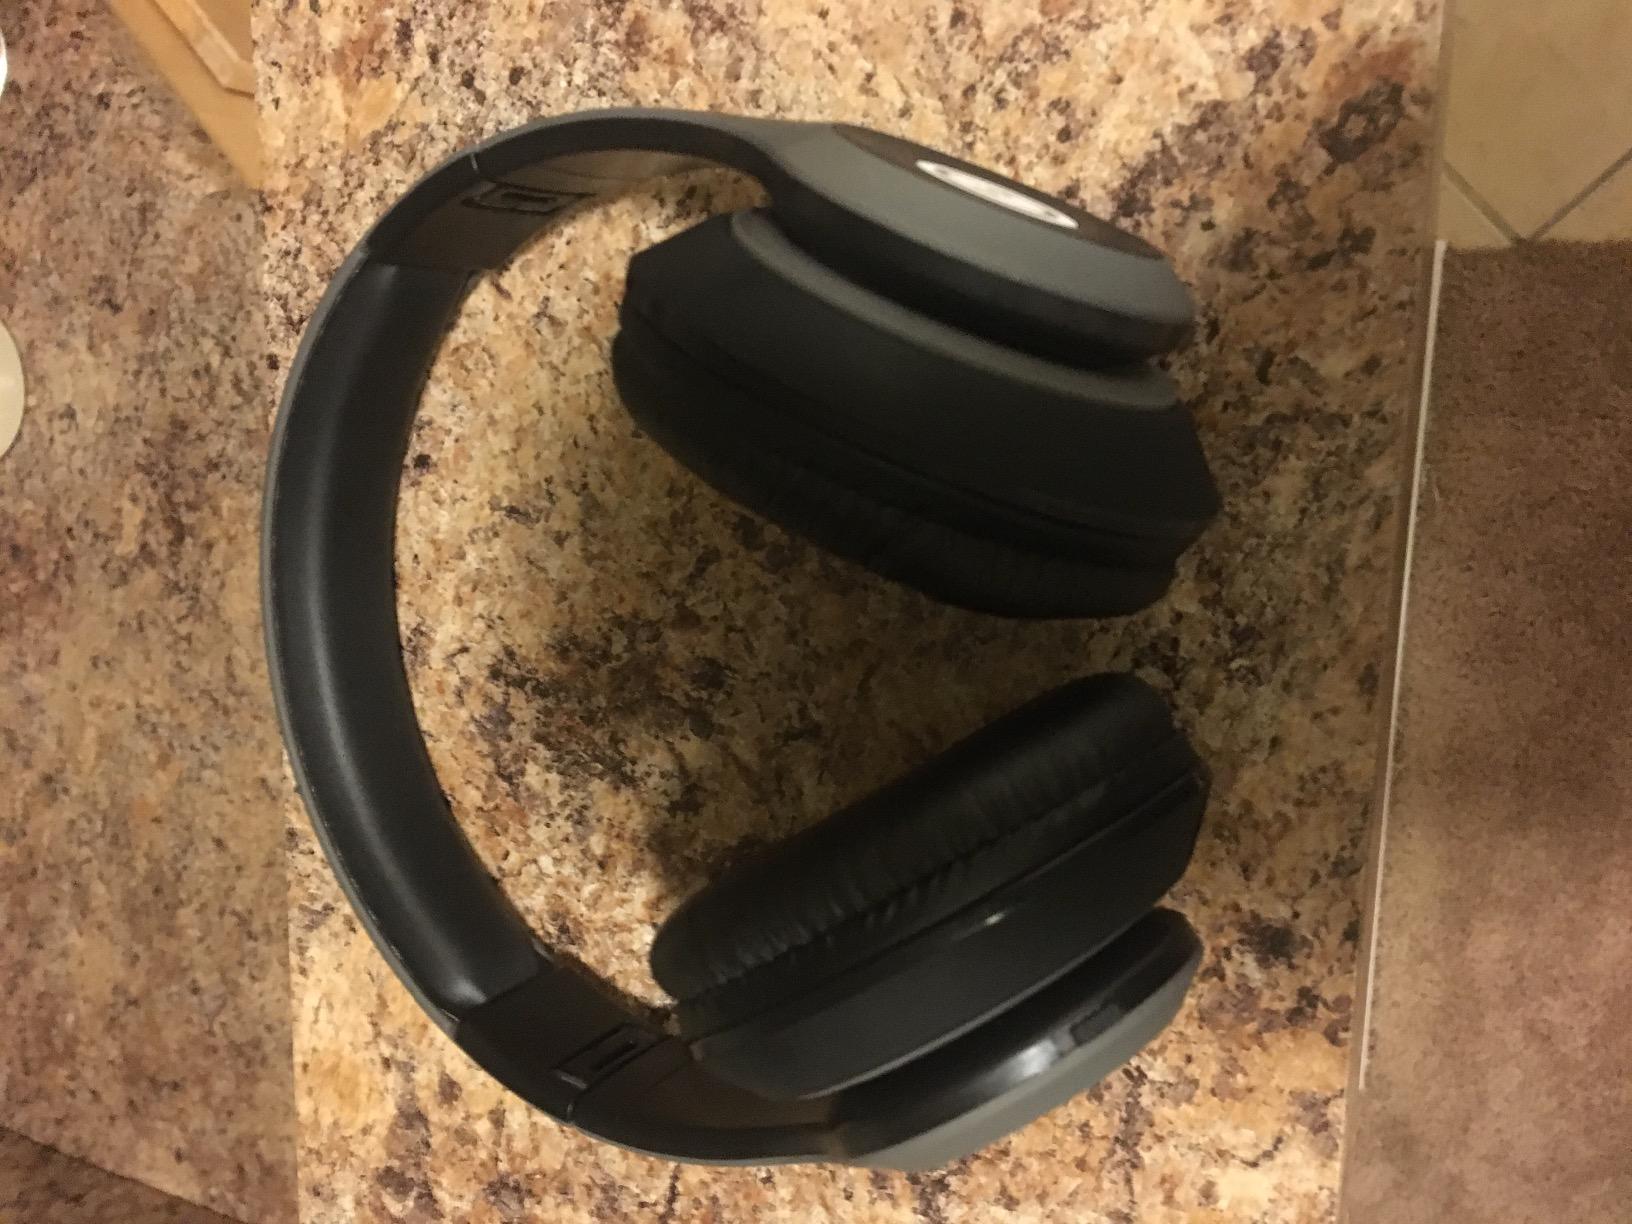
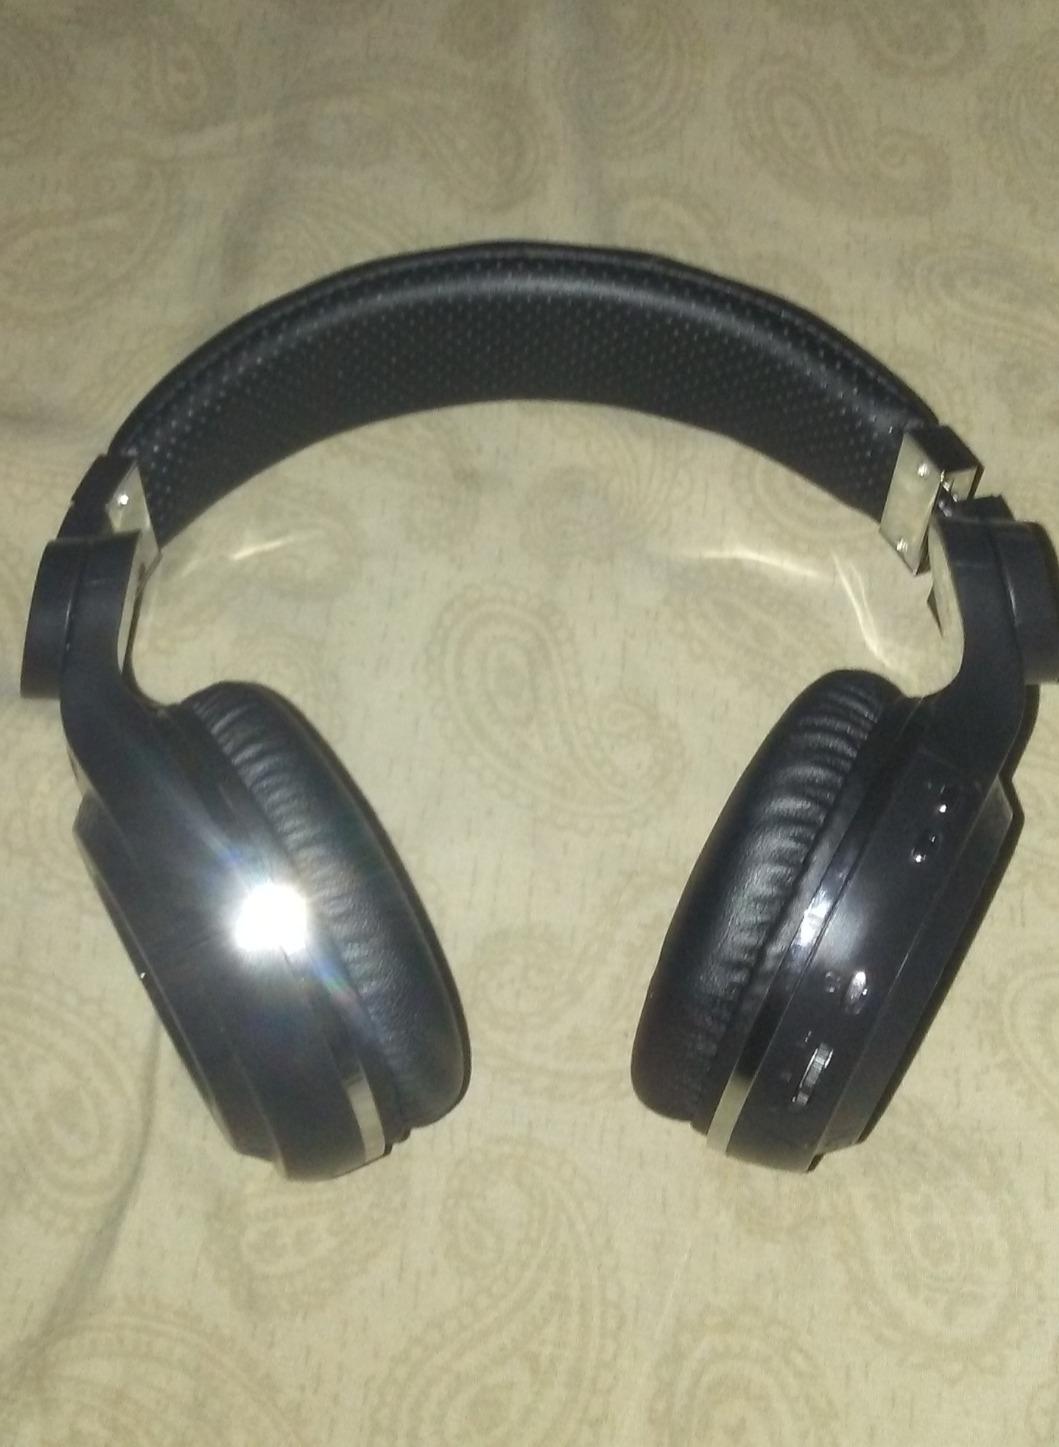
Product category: headphones
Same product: no